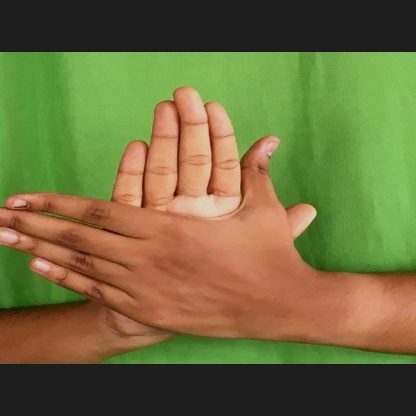
Mudra: Chakra